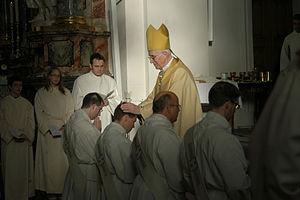
L’imposition des mains est l'action de poser, d'étendre les mains sur quelqu'un ou sur quelque chose pour le bénir, le guérir, lui conférer un pouvoir. C'est notamment un geste rituel accompli par une personne posant pour quelques instants ses deux mains sur la tête d’une autre. De grande ancienneté, le geste acquit une symbolique religieuse importante dans la tradition judéo-chrétienne. Dans la christianisme, ce symbole est présent lors de bénédiction, d’ordination ou de prière pour la guérison.
Amédée Grab est un évêque suisse, originaire de Schwyz, né le 3 février 1930 à Zurich et mort le 19 mai 2019 à Roveredo.